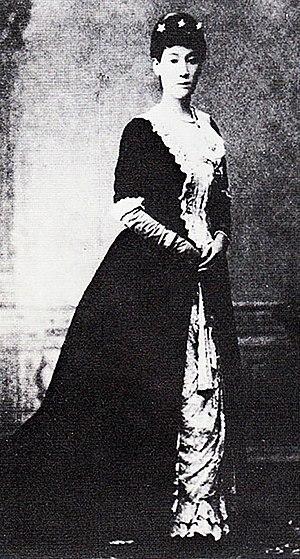
Ōyama Sutematsu, née Yamakawa Sutematsu, est une femme japonaise de l'ère Meiji qui fut une importante figure sociale. Née à Aizu, elle est issue d'une famille d'obligés de Katamori Matsudaira. En décembre 1871, elle est envoyée aux États-Unis pour étudier dans le cadre de la mission Iwakura. Elle loge dans la maison de Leonard Bacon dans laquelle elle se lie d'amitié avec sa fille Alice Mabel Bacon. Les deux petites filles vivent comme des sœurs pendant dix ans malgré leur différence de culture. Sutematsu est diplômé du Vassar College. Ses frères étaient Yamakawa Kenjirō et Yamakawa Hiroshi et sa sœur était Yamakawa Futaba.